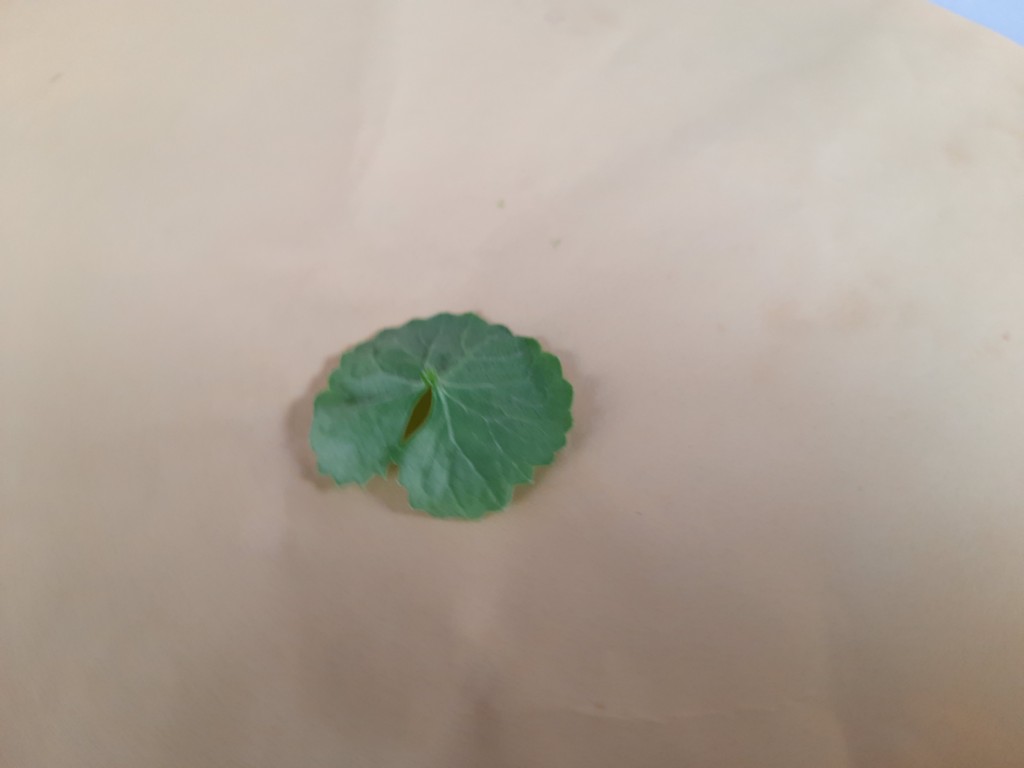
Label: Healthy